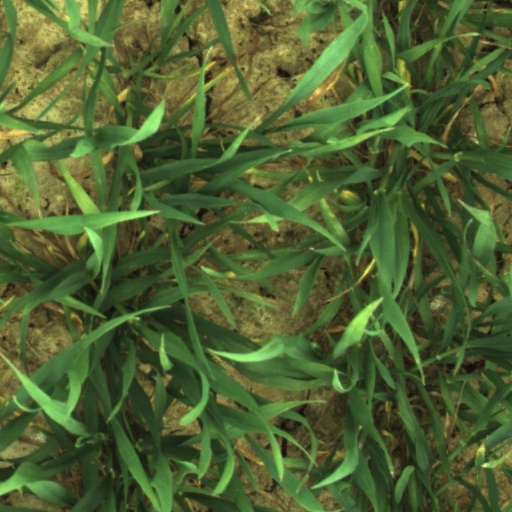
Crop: wheat